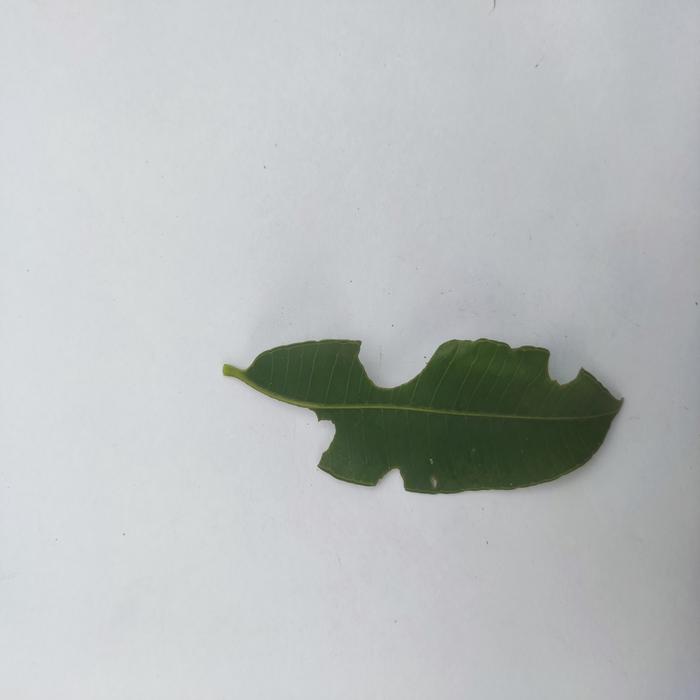
Crop: Hog Plum
Leaf condition: Caterpillars_Infestation